Chinese spring offensive

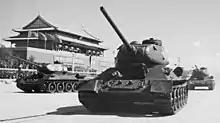
Chinese T-34-85 tank.

The immediate objective of the ground attack was Seoul, whose capture Peng reportedly promised to Mao as a May Day gift. Peng planned to converge on the city, employing principally his fresh III, IX and XIX Army Groups. From above the Imjin on the west wing of the main effort, the XIX Army Group was to attack southeast toward Seoul, crossing the river on a front centered on the Korangp’o-ri bend and advancing on the capital through a narrowing zone between Routes 1 and 33. The group commander, Yang Teh-chih, planned to cross the Imjin with two armies, the 64th between Route 1 and the town of Korangp’o-ri, the 63rd between Korangp’o-ri and the confluence of the Imjin and Hantan Rivers. Yang's deployment would pit the 64th Army against the bulk of the ROK 1st Division and the 63rd Army against the British 29th Brigade occupying the left half of the US 3rd Infantry Division’s sector. Out of the ground between the Imjin and Chorwon, the III Army Group was to advance south on the Route 33 axis, its three armies attacking abreast in columns of divisions. Nearest the Imjin, the 15th Army had a narrow zone between the river and Route 33 projecting through the area occupied by the US 65th Infantry Regiment. Along Route 33 and east of it, the 12th Army and 60th Army at group center and left were to attack through ground held by the Philippine 10th Battalion Combat Team on the right flank of the US 3rd Infantry Division and through the Pogae-san ridges occupied by the Turkish Brigade and US 24th Infantry Regiment in the sector of the US 25th Infantry Division. On the left of the main effort, the IX Army Group was to advance southwest out of the Kumhwa area, guiding on Route 3. Sung Shih-lun, the group commander, set the 27th Army on his right for an attack astride Route 3. The 27th thus initially would be advancing in a zone centered on the boundary between the US 25th and 24th Infantry Divisions. Similarly, the 20th Army on the group's left would attack along the US I-IX Corps boundary through portions of the 24th Division and ROK 6th Division sectors. Peng's plan included auxiliary attacks along each flank of the main effort and another east of the Hwacheon Reservoir. In the west, KPA I Corps was to move southeast toward Seoul over Route 1 and through the ground between the road and the Han River, but its leading forces displacing forward from behind the Ryesong River would not reach the Imjin in time to participate in the opening attack on the ROK 1st Division. In the area adjacent to the Hwacheon Dam, the somewhat worn 39th and 40th Armies of the XIII Army Group were to assist with holding attacks on either side of Route 17 in the eastern portion of the ROK 6th Division's sector and the sector of the US 1st Marine Division.